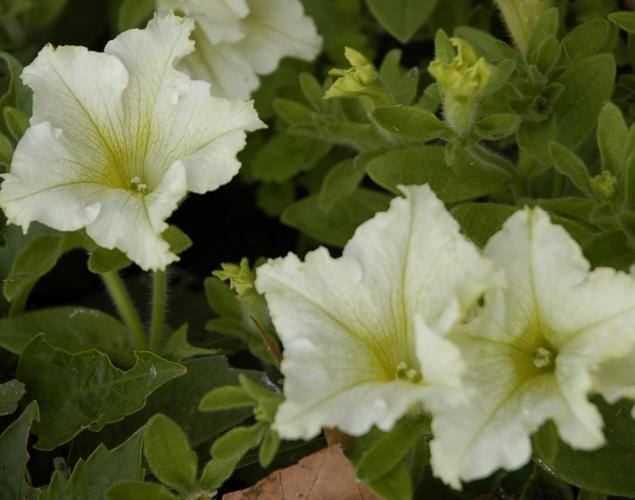
Label: petunia